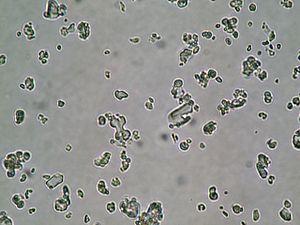
Les phytolithes ou phytolitaires sont des formes variées de concrétion de silice trouvées dans des plantes ou des restes de plantes, éventuellement fossiles.